Desert

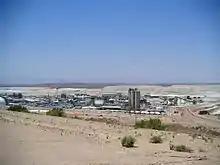
A mining plant near Jodhpur, India

Plants face severe challenges in arid environments. Problems they need to solve include how to obtain enough water, how to avoid being eaten and how to reproduce. Photosynthesis is the key to plant growth. It can only take place during the day as energy from the sun is required, but during the day, many deserts become very hot. Opening stomata to allow in the carbon dioxide necessary for the process causes evapotranspiration, and conservation of water is a top priority for desert vegetation. Some plants have resolved this problem by adopting crassulacean acid metabolism, allowing them to open their stomata during the night to allow CO to enter, and close them during the day, or by using C4 carbon fixation.